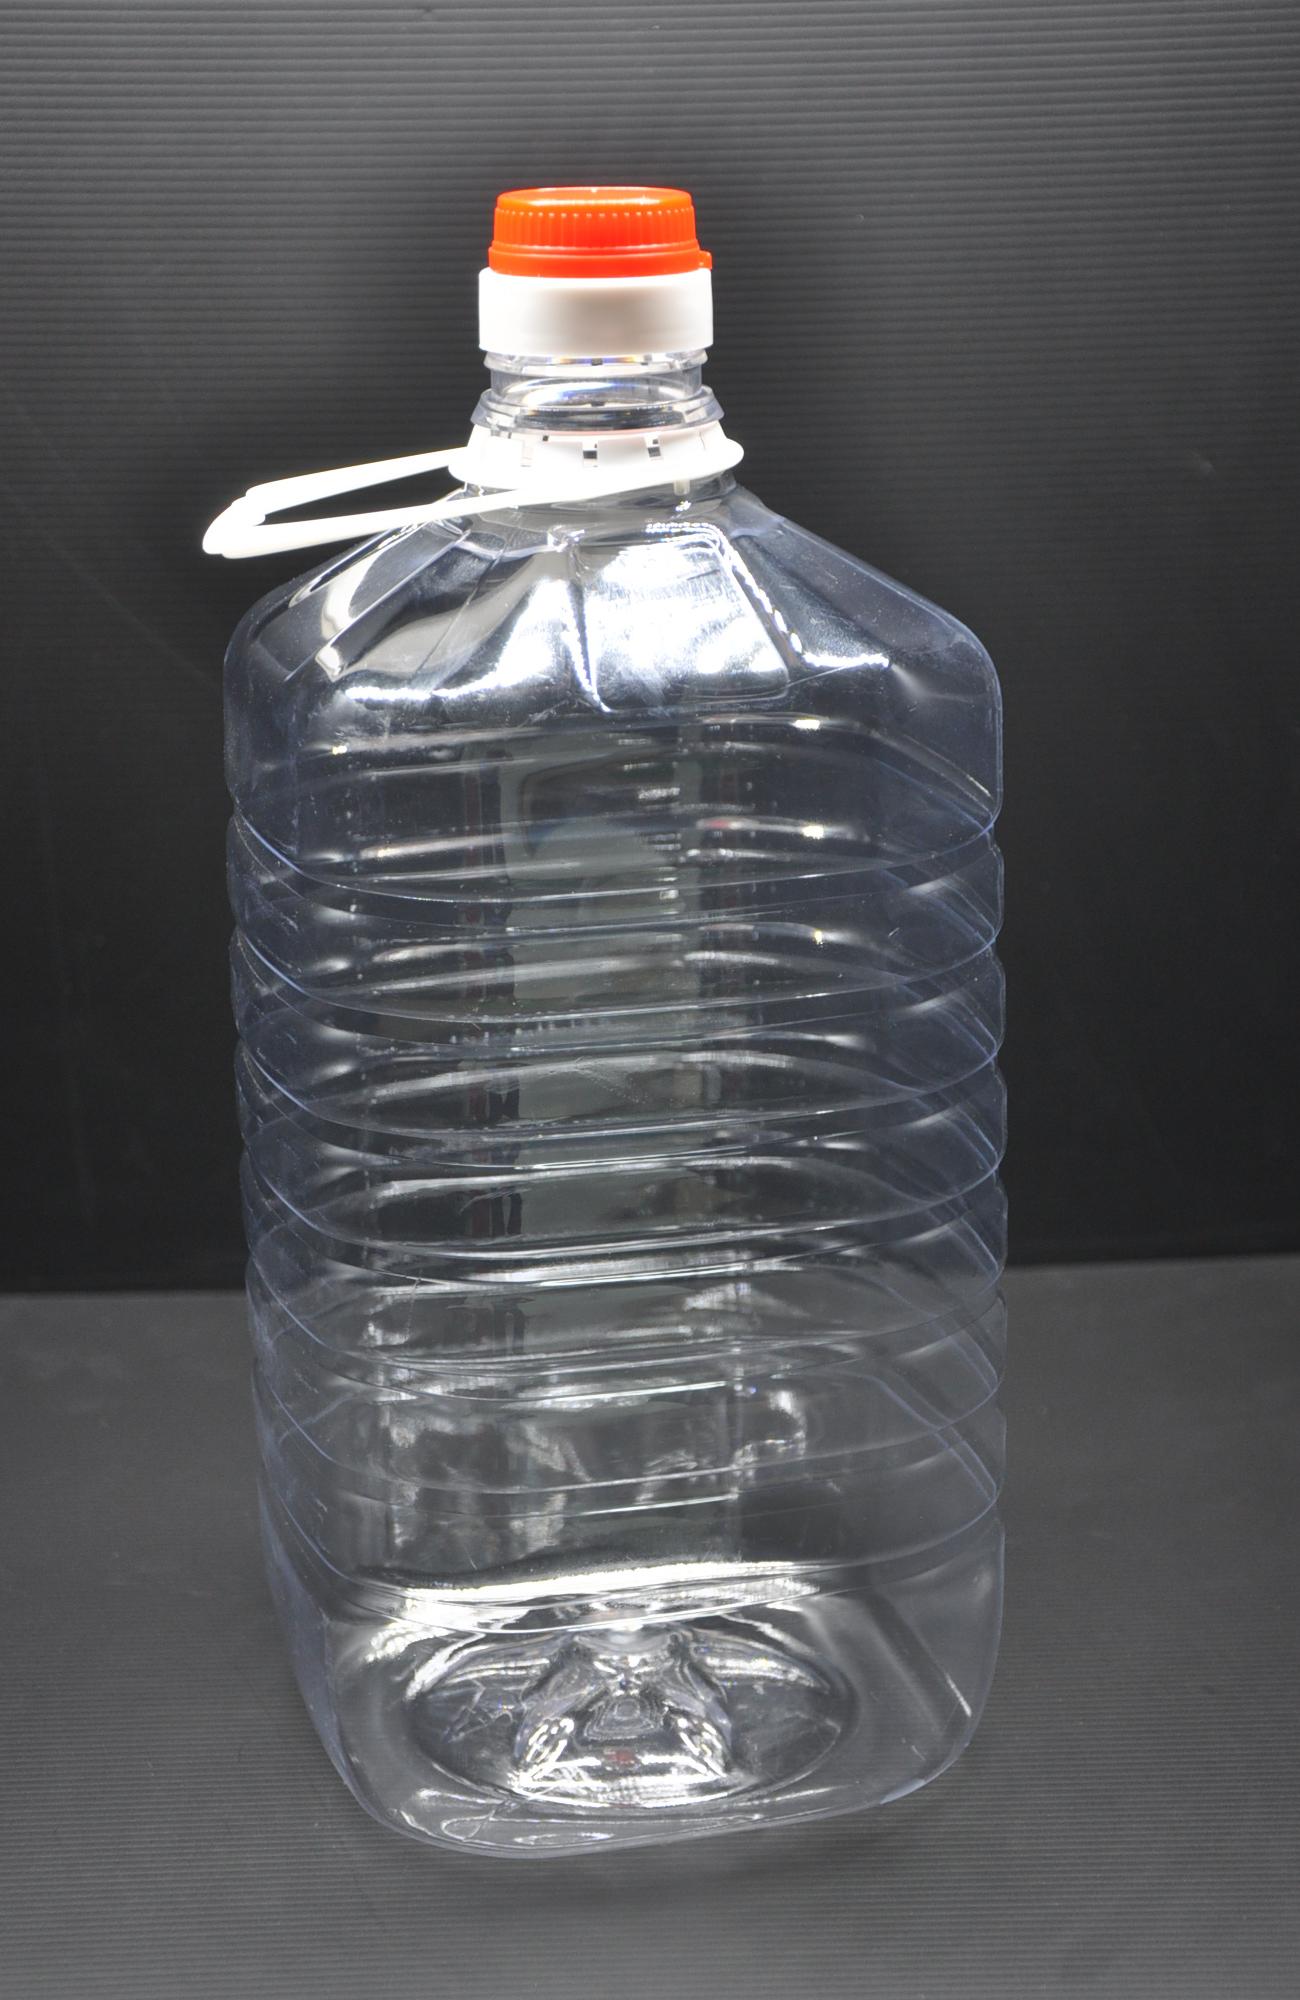
Waste category: plastic